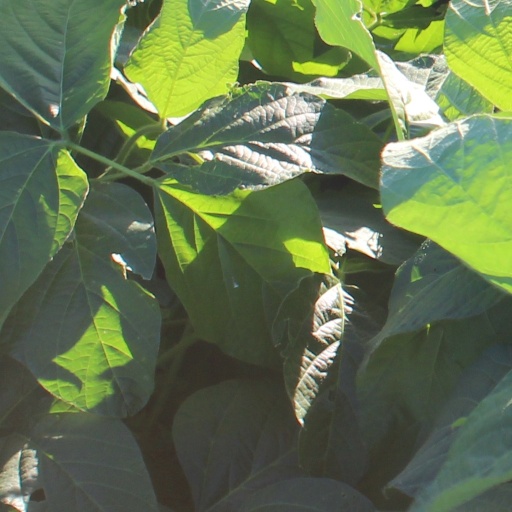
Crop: soybean